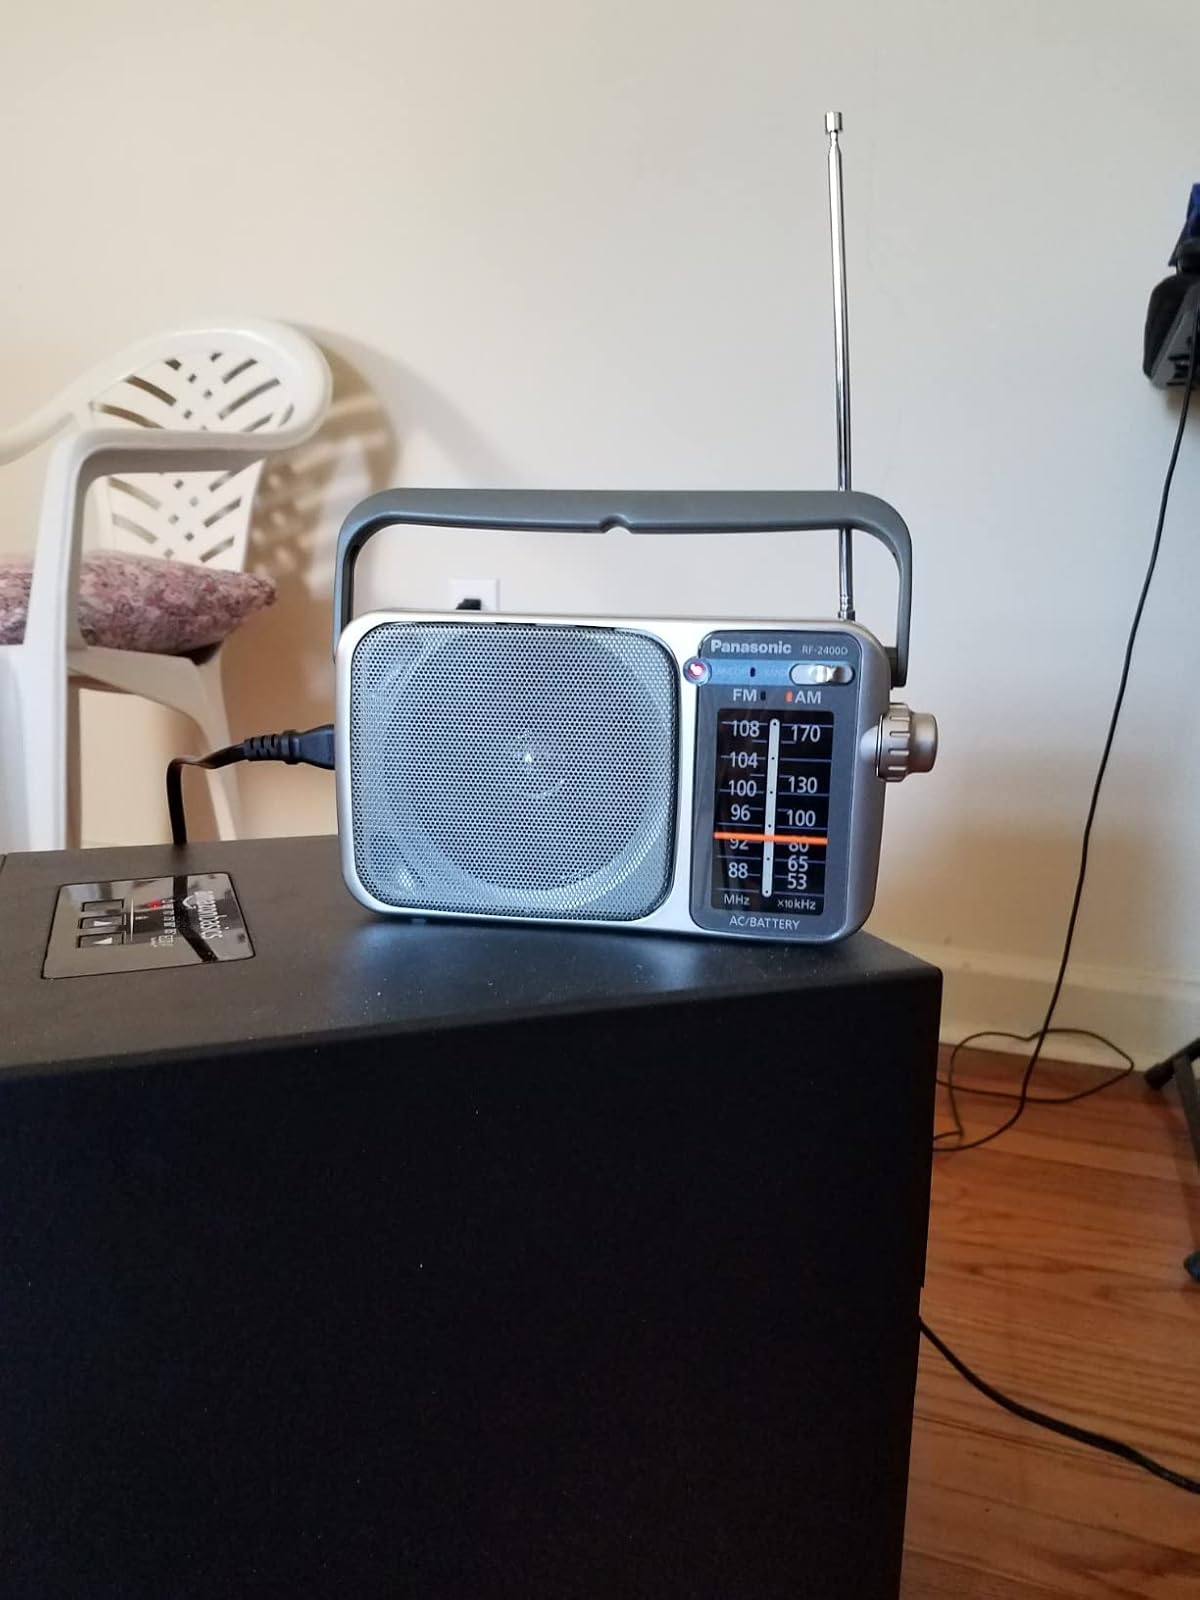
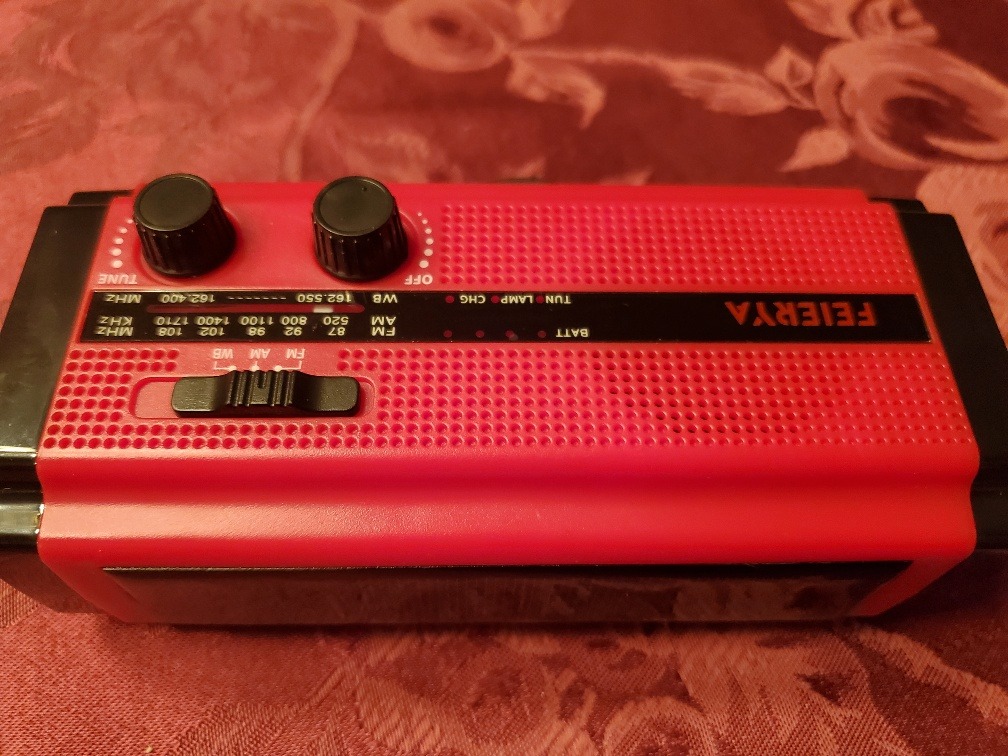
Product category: radio
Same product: no